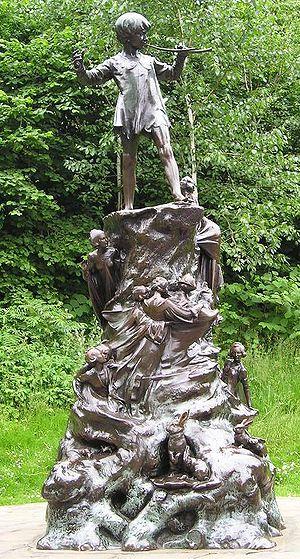
La Légende du Changeling est une série de bande dessinée franco-belge en cinq tomes créée par Pierre Dubois, Xavier Fourquemin et Scarlett Smulkowski, éditée en album entre juin 2008 et mars 2012 au Lombard, au rythme d'un tome par an.
Peter Pan est un personnage créé par l'auteur écossais J. M. Barrie, apparu pour la première fois dans le roman The Little White Bird en 1902, puis dans la pièce du même nom, et ensuite dans la pièce Peter et Wendy, plus connue sous le titre Peter Pan, qui sera publiée en roman en 1911. Le personnage et l'œuvre ont ensuite été adaptés à de nombreuses reprises au théâtre, au cinéma, ou encore en bande dessinée.